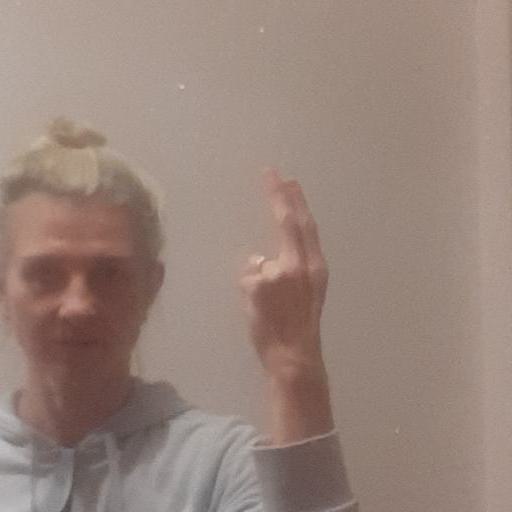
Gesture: two_up_inverted